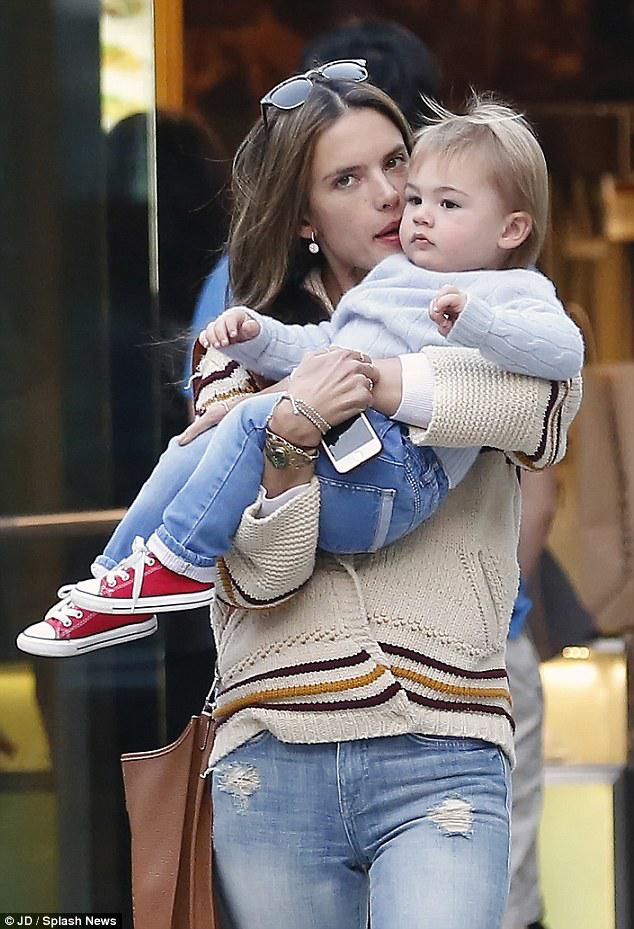
happy again : the toddler looks calm as his famous mother cradles him in her arms and whispers words of comfort
Relation: Visible, Subjective, Story